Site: brandenburg
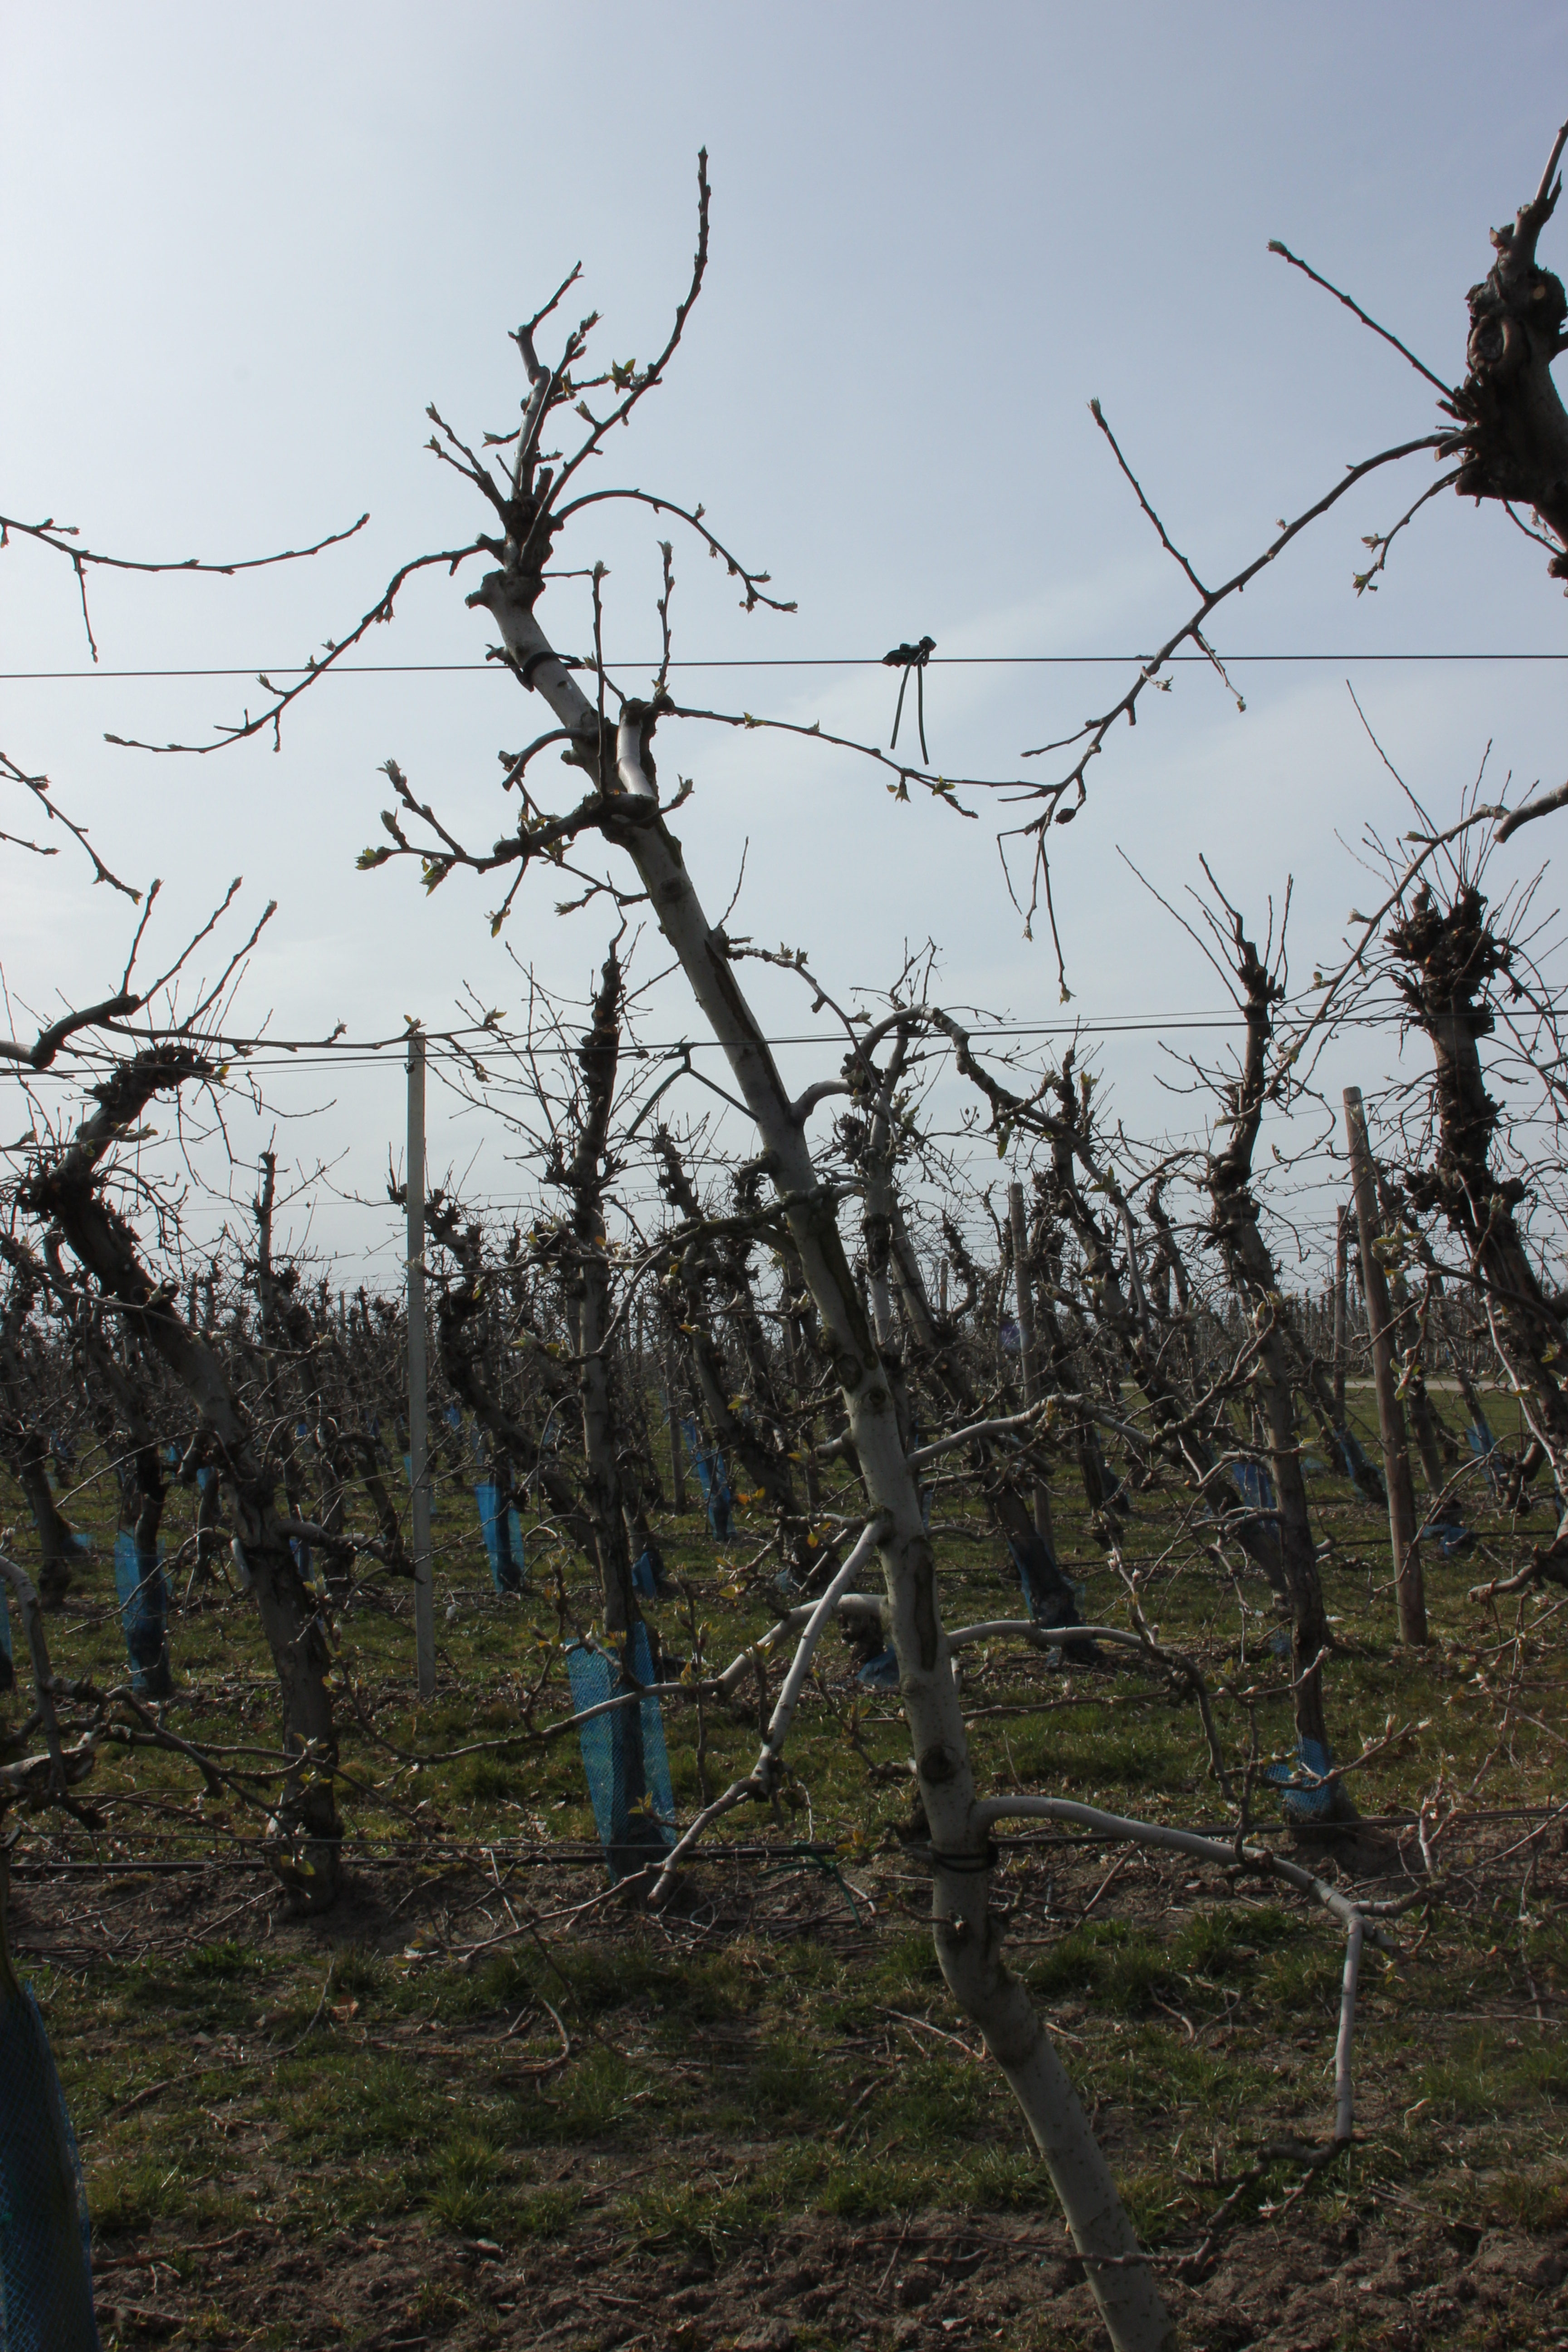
Growth stage (BBCH 54): Inflorescence emergence